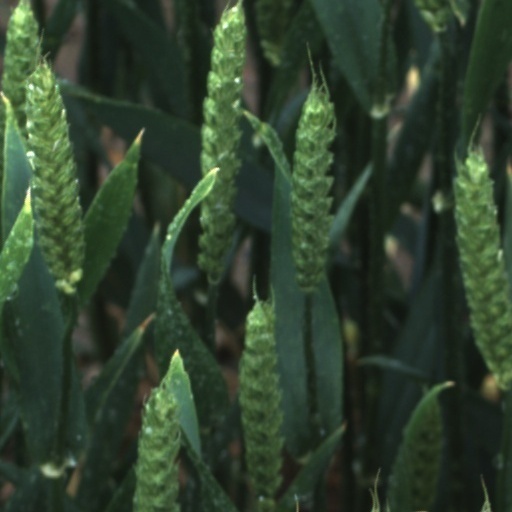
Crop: wheat